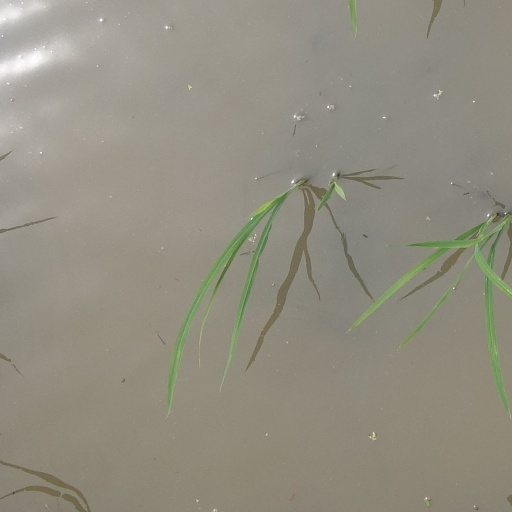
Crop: rice